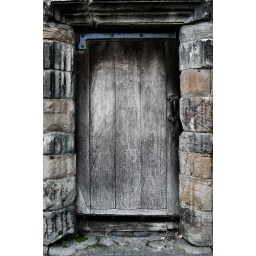
A typical wooden door in one of Stirling house.